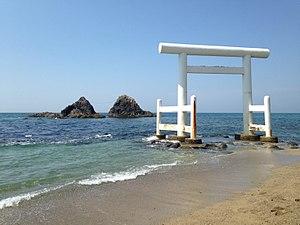
Itoshima est une ville située dans la préfecture de Fukuoka, sur l'île de Kyūshū, au Japon.